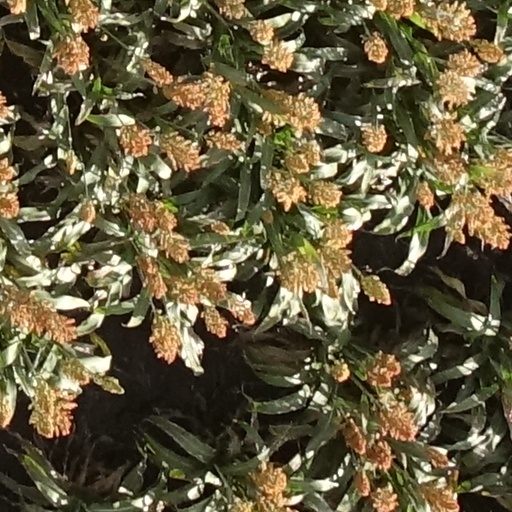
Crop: sorghum